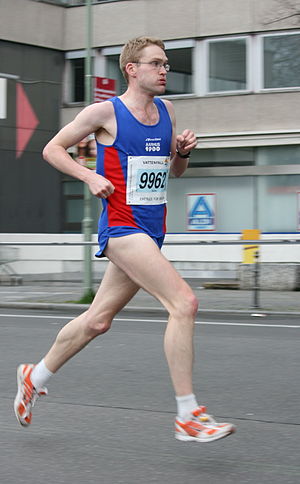
Søren Molbech
Søren Molbech 2008
Søren Molbech er en dansk mellem- og langdistanceløber. Han løb for Hammel GF men er nu i Aarhus 1900 og trænes af den tidligere nordiske rekordholder Niels Kim Hjorth.